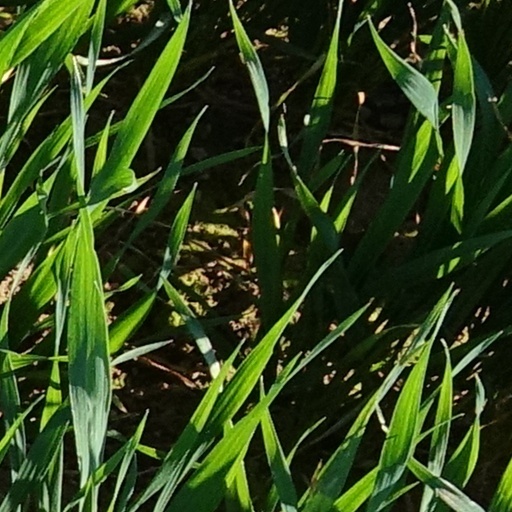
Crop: wheat